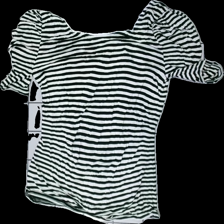
View: back
Type: T-shirt
Category: Ladies
Brand: Missing
Colors: Black, White
Material: 100% viscose
Pattern: Striped
Cut: Regular, C-collar
Season: All
Stains: Minor
Holes: Minor
Price range: <50
Recommended usage: Export